Answer in natural language. Considering the relative positions, where is framed landscape painting with airship with respect to simple wooden bench? Choose between the following options: above or below
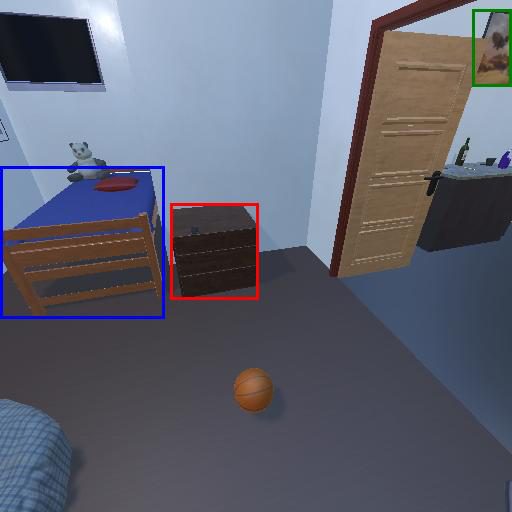
<answer>above</answer>